Northern mockingbird

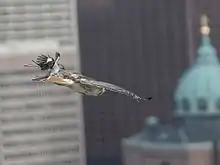
Riding a red-tailed hawk

Northern mockingbirds are famous for their song repertoires. Studies have shown that males sing songs at the beginning of breeding season to attract females. Unmated males sing songs in more directions and sing more bouts than mated males. In addition, unmated males perform more flight displays than mated males. The mockingbirds usually nest several times during one breeding season. Depending on the stage of breeding and the mating status, a male mockingbird will vary his song production. The unmated male keeps close track of this change. He sings in one direction when he perceives a chance to lure a female from the nest of the mated male. Unmated males are also more likely to use elevated perches to make their songs audible farther away. Though the mockingbirds are socially monogamous, mated males have been known to sing to attract additional mates.